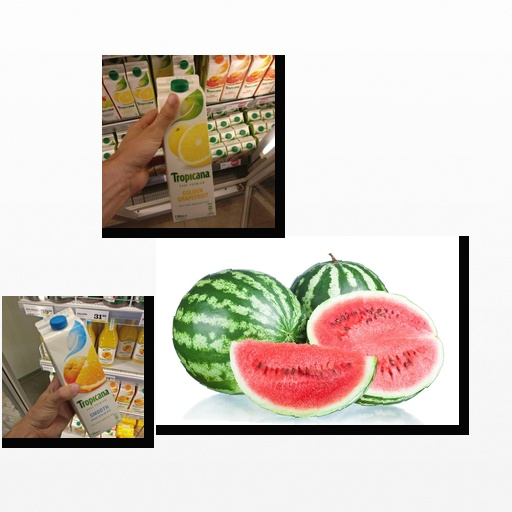
Food items: watermelon, mixed_juice, golden_grapefruit_juice